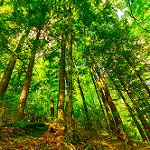
Label: forest